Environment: real
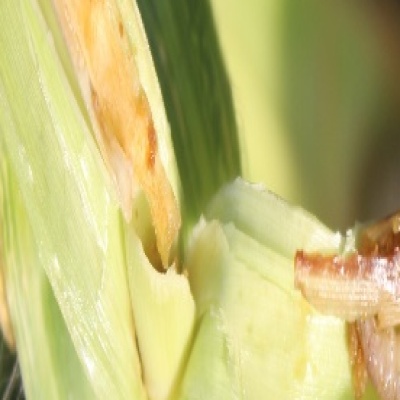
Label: fall_armyworm